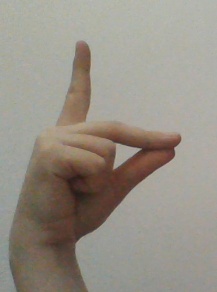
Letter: ta